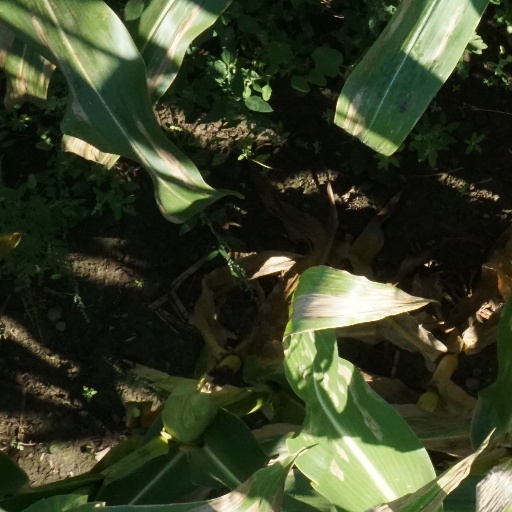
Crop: maize; corn